Leo Sirota

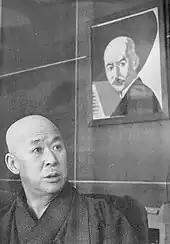
Yamada Kōsaku "(in 1952)" brought Sirota to Japan

Sirota arrived in Harbin—which in 1928 had large expatriate communities of White Russians, Soviets, and Japanese—and checked into the Modern Hotel. There he told waiting journalists that he was enjoying himself in Harbin, which after traveling through Siberia seemed to him like Paris.